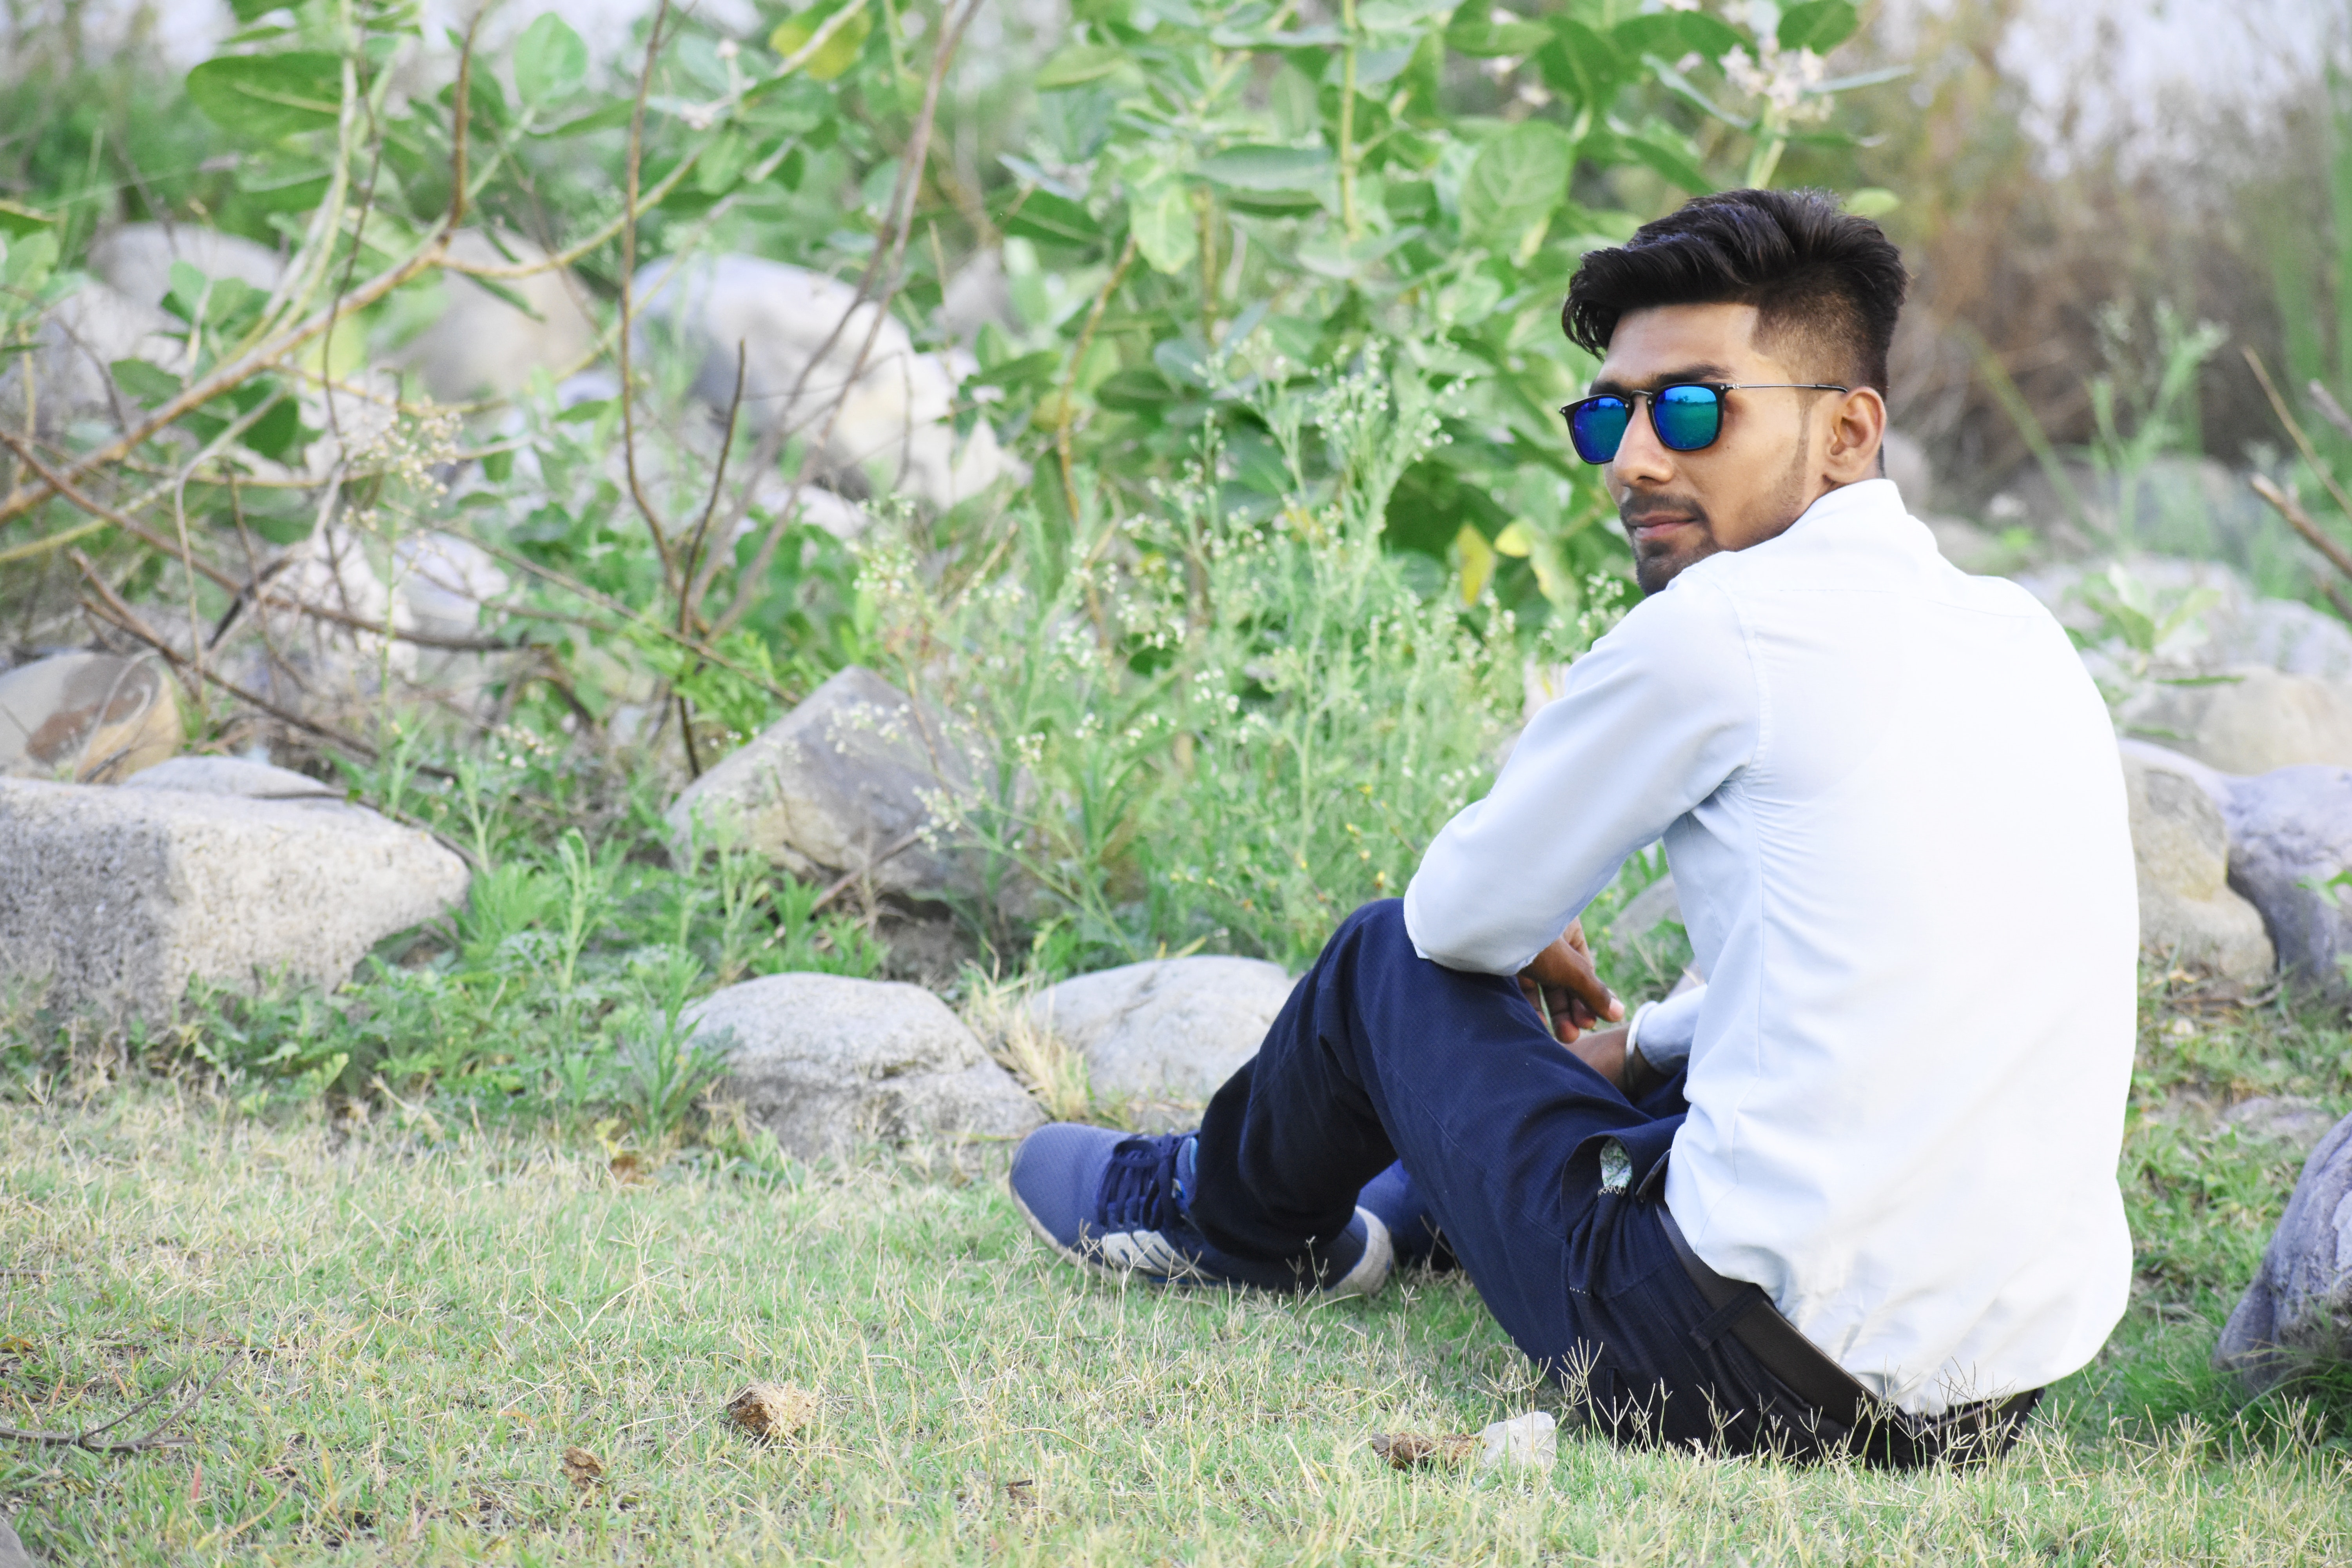
photograph, eyewear, grass, sitting, cool, glasses, botany, sunglasses, photography, adaptation, plant, leisure, photo shoot, vacation, vision care, black hair, grassland